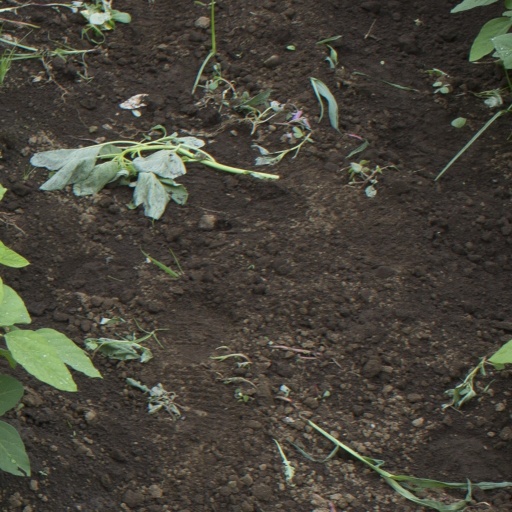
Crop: soybean